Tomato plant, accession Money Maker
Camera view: vertical (180 deg); turntable rotation: 210 degrees
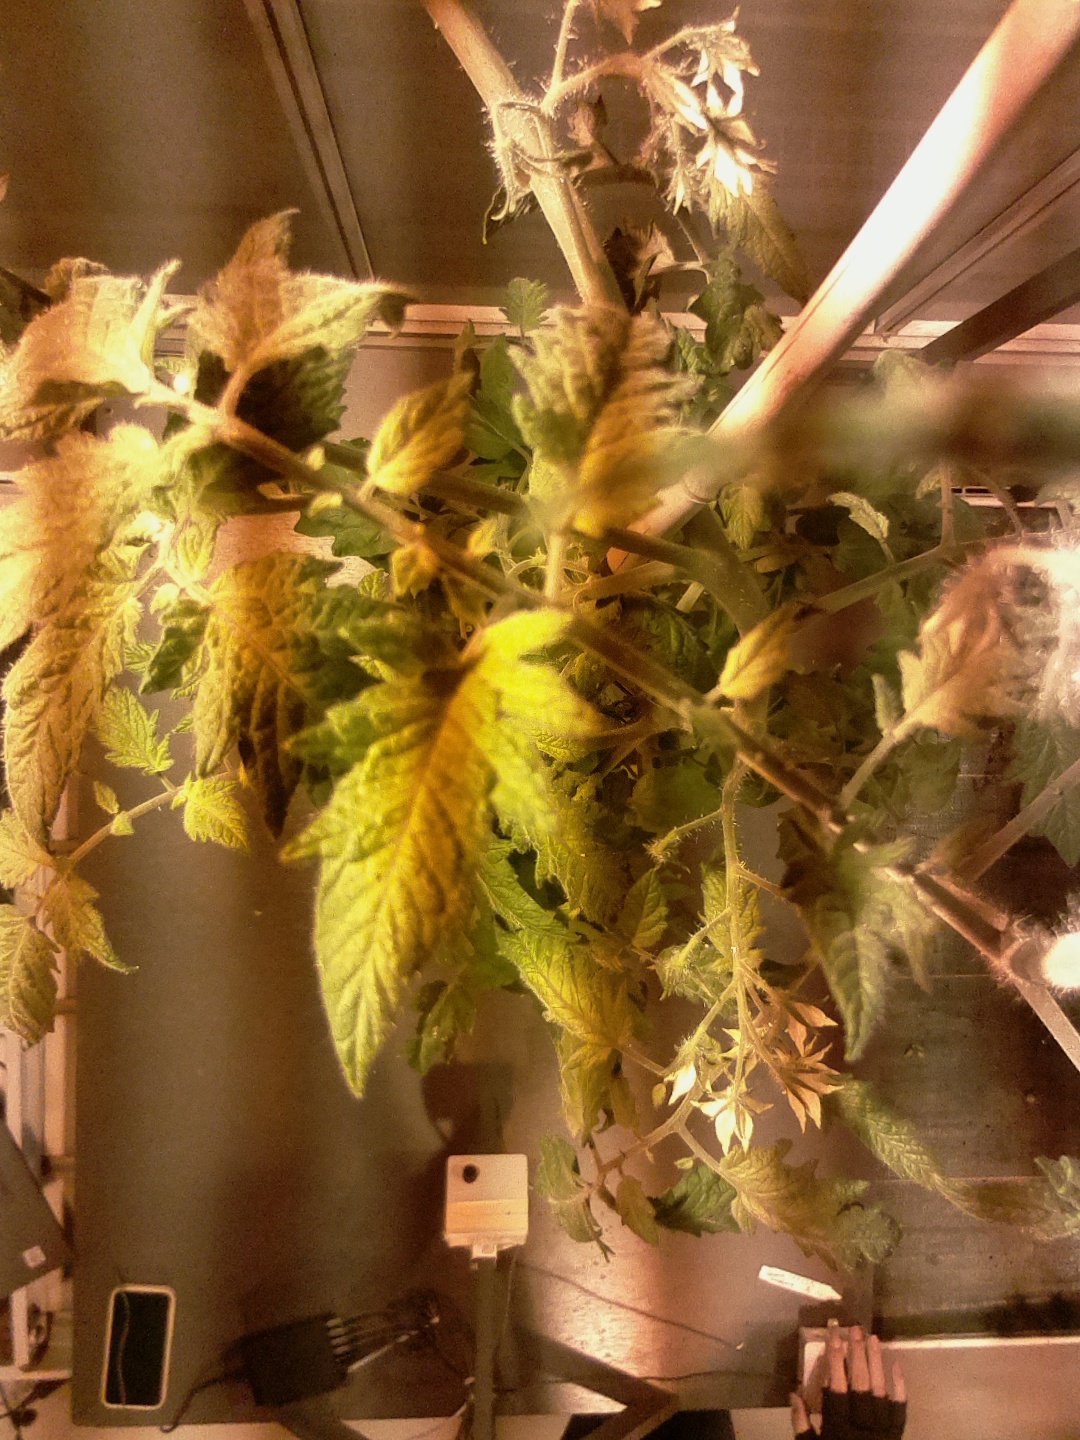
BBCH growth stage 71: 10%-20% of final fruit size